Contumeliosus of Riez

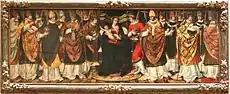
provincial council representing probably the condemnation of the bishop Contumeliosus, sixth from the left

Contumeliosus of Riez was a sixth century Bishop of Riez in Gaul. Pope John II deposed Contumeliosus in 534 for adulterous behaviour and authorized Caesarius of Arles to appoint a temporary bishop to the diocese. Contumeliosus' deposition is notable for being the first act of jurisdiction of this kind recorded of a bishop of Rome.